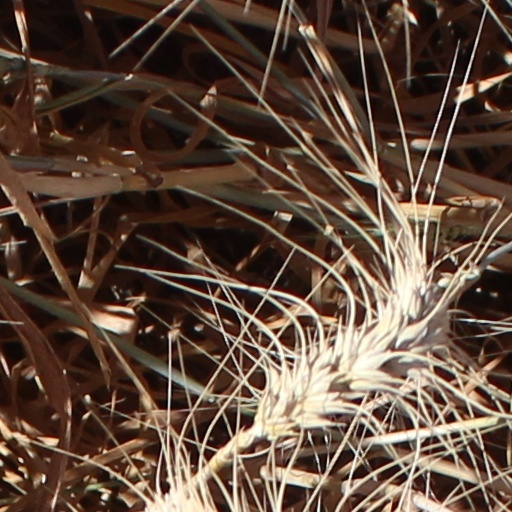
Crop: wheat